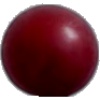
Label: Cherry Wax Red 1